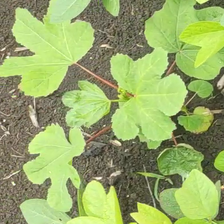
Weed species: Little_Mallow(Malva parviflora)